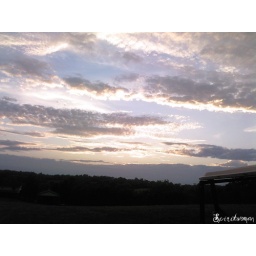
Night sky at home in Stamping Ground, Kentucky USA